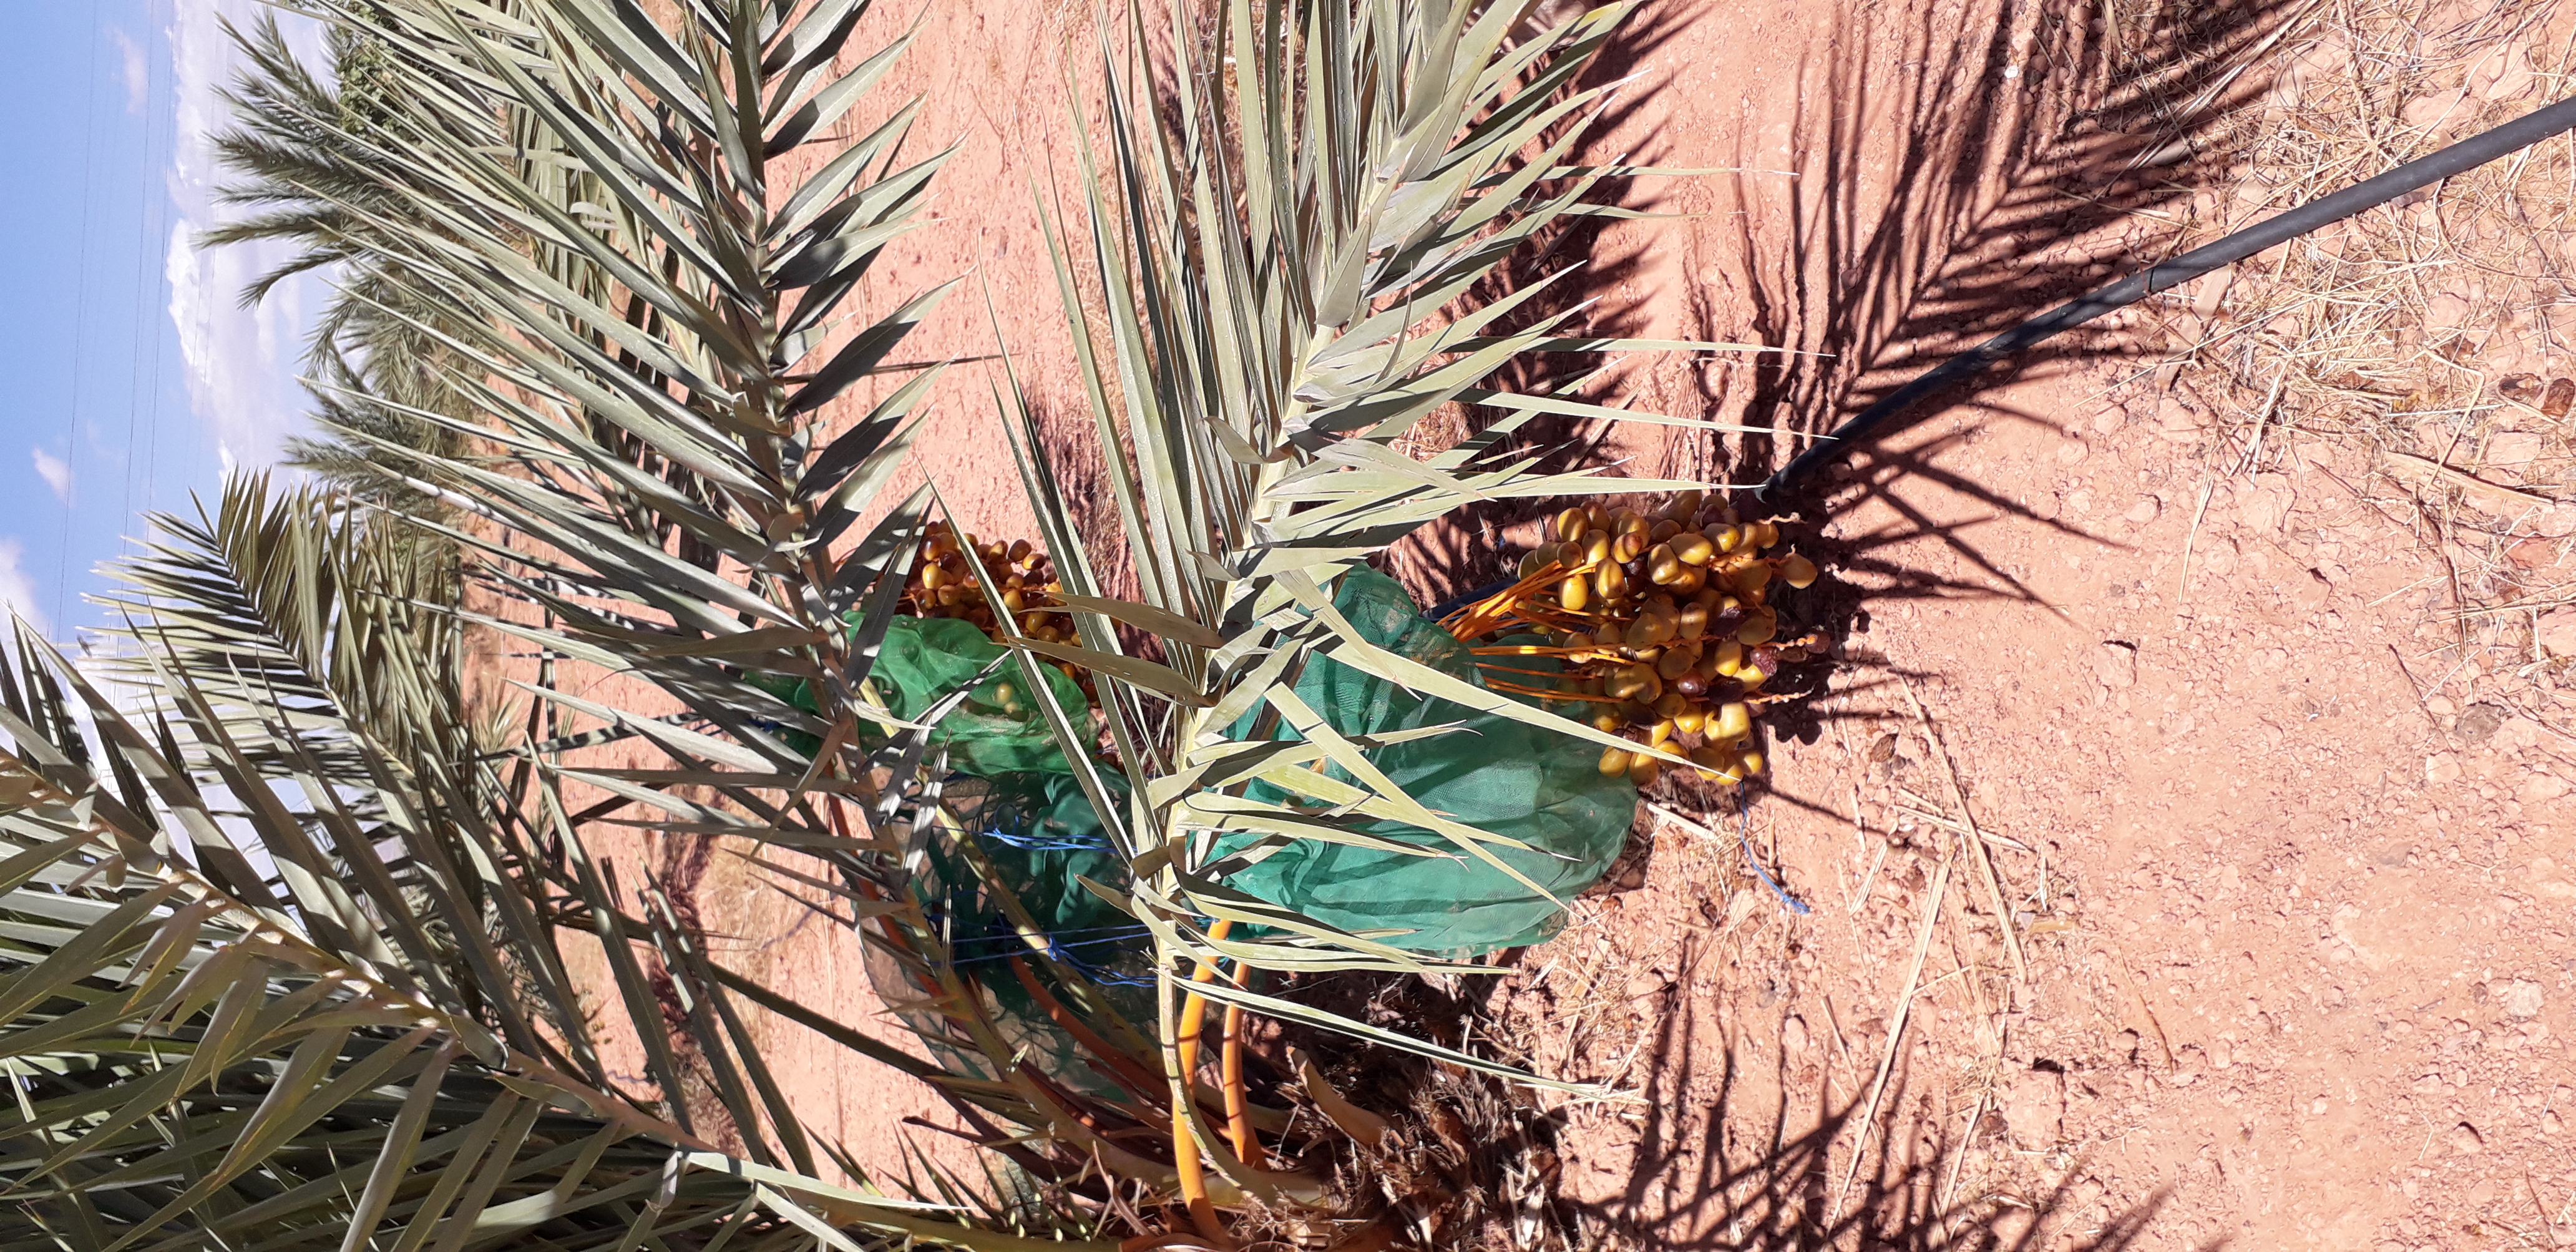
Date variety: Boufagous